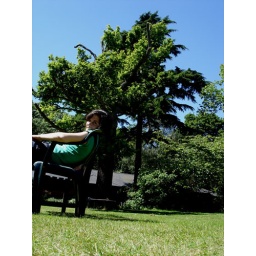
I love the color of the sky. So vibrant, especially against the green of the tree and grass. lovely!